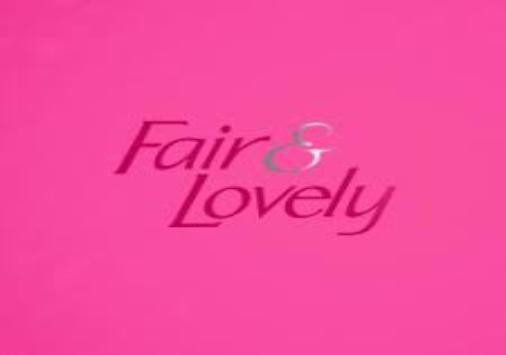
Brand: Fair and Lovely
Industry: Necessities